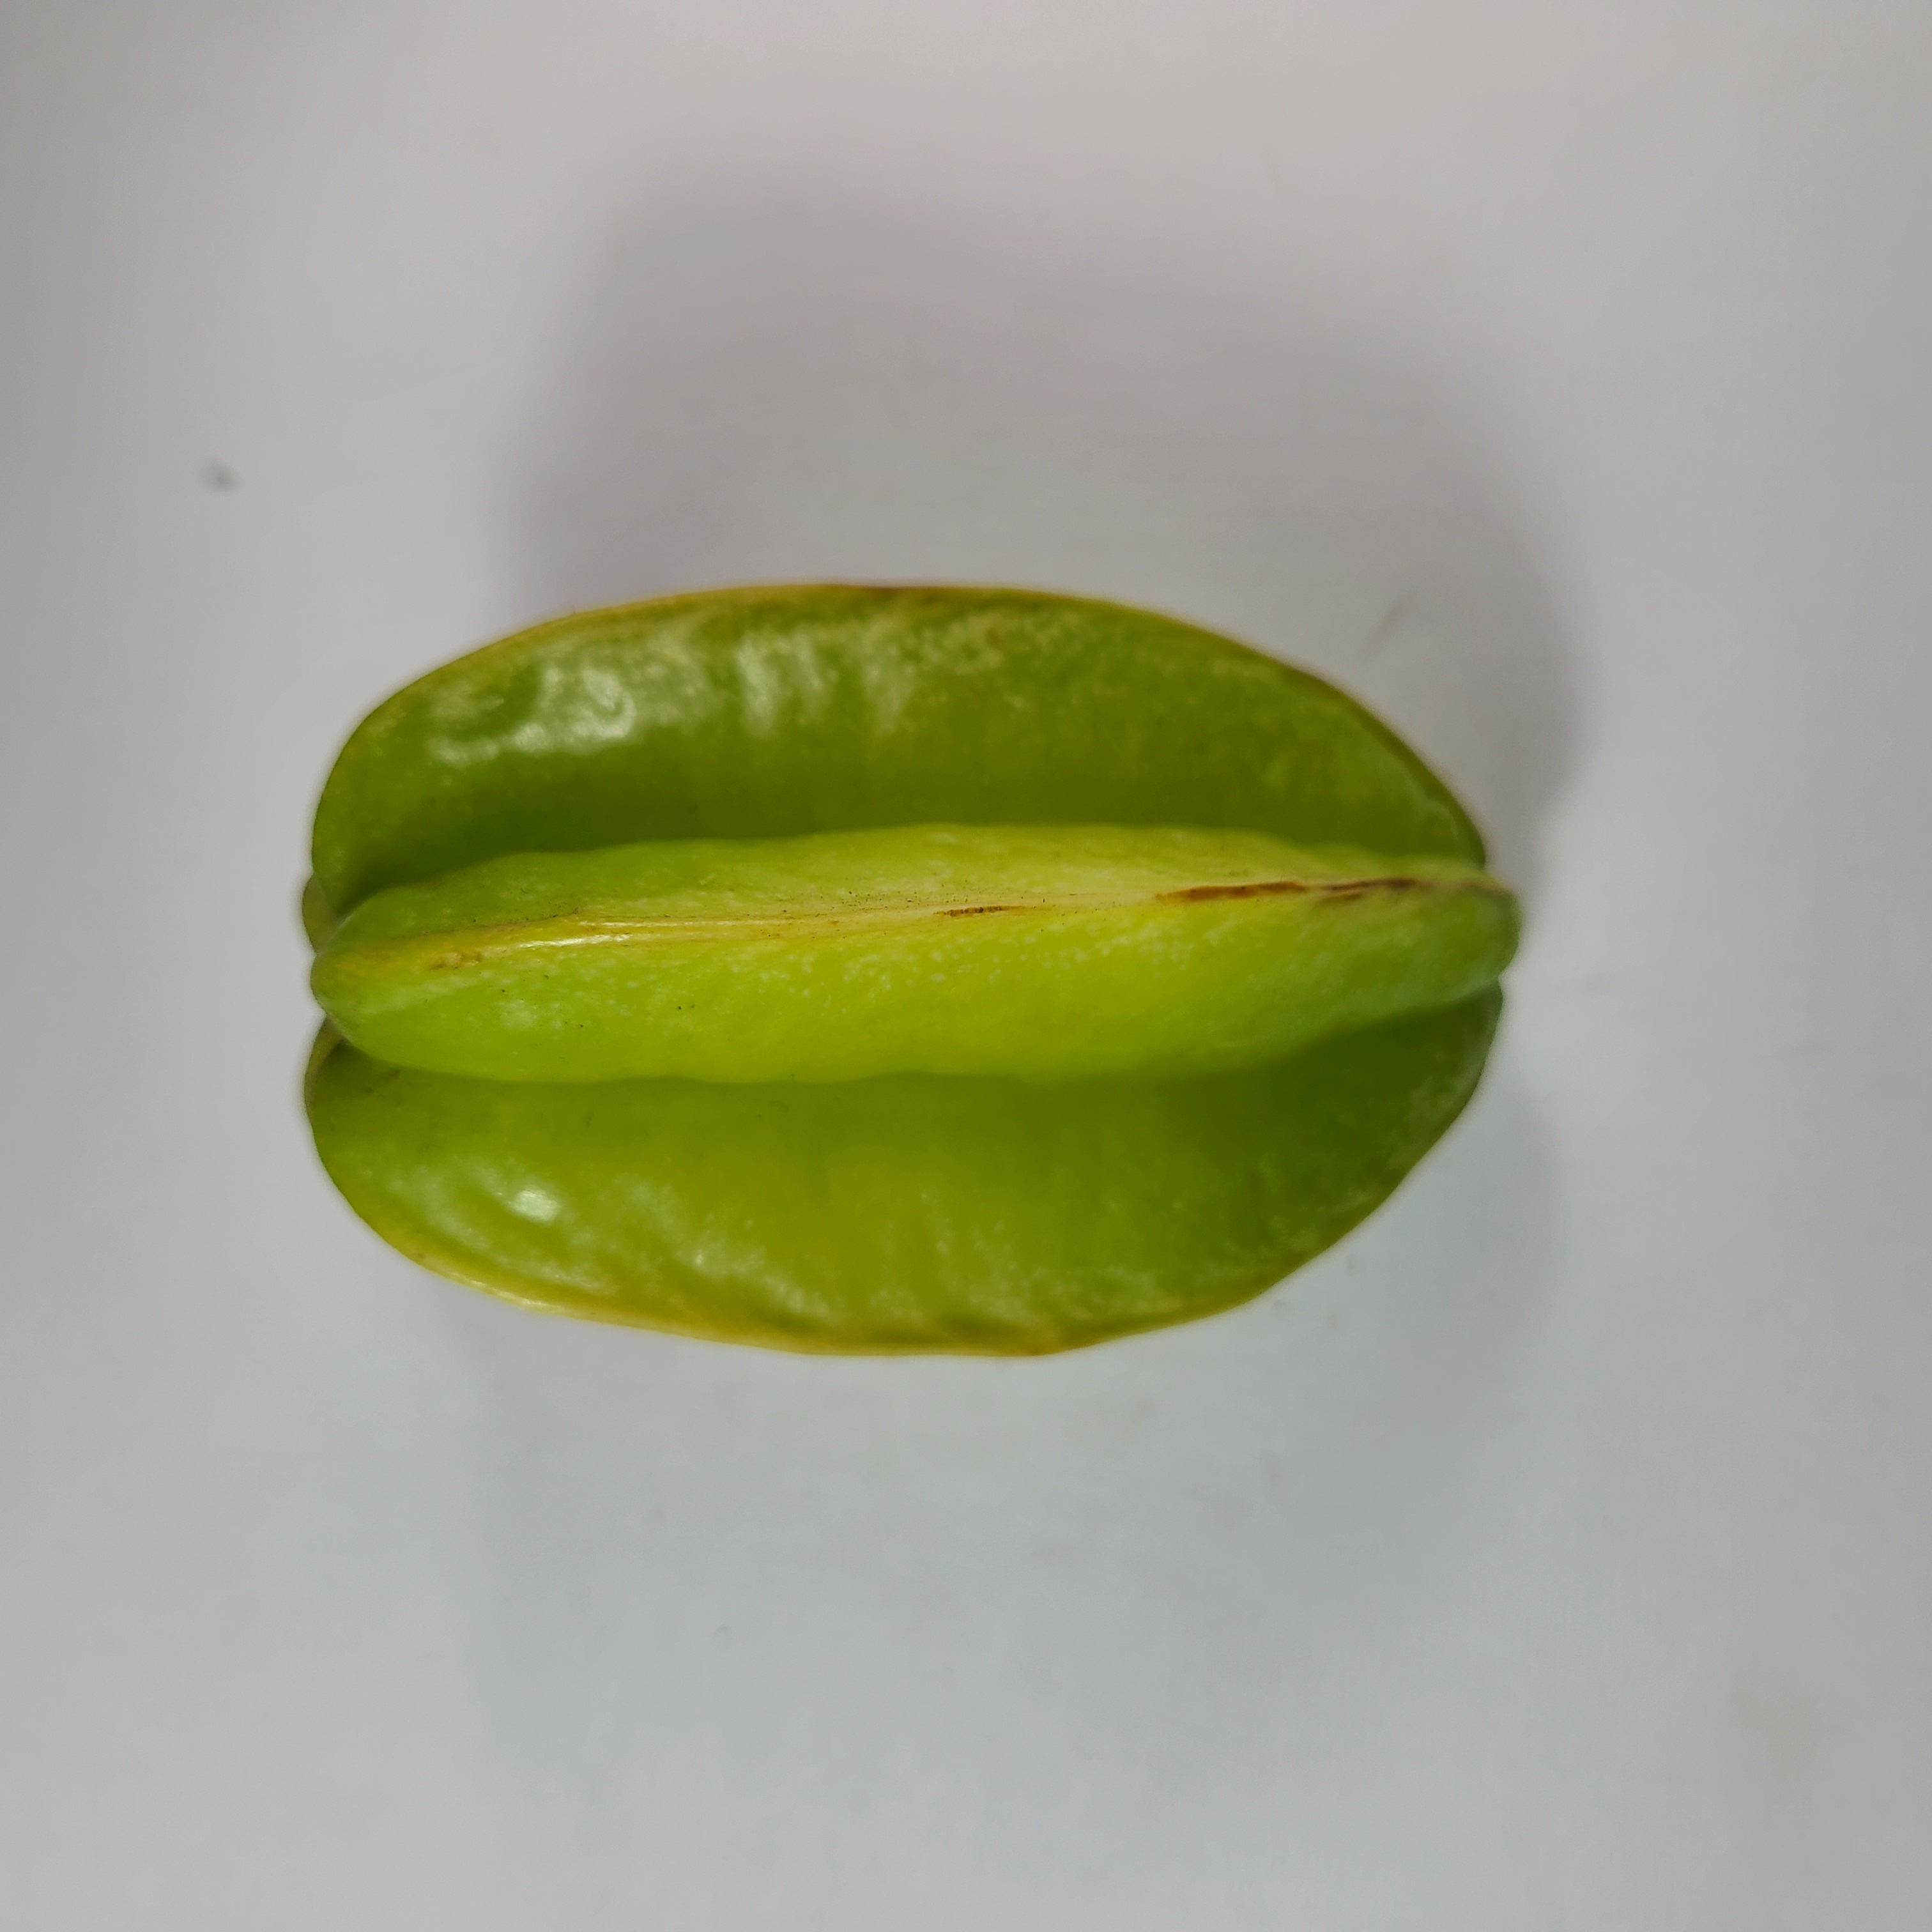
Label: Healthy Fruits